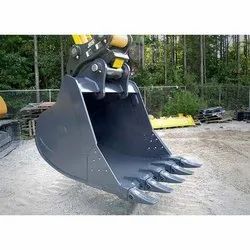
Label: Hitachi_Earthmoving_Bucket